The Fame

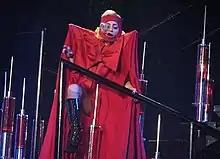
Gaga performing the title track of the album on The Monster Ball Tour

In the United States, "The Fame" debuted at number 17 on the "Billboard" 200 with sales of 24,000 on the issue dated November 15, 2008. After fluctuating down the charts, the album reached number 10 on the issue dated March 7, 2009. The album also topped "Billboard"s Dance/Electronic Albums chart; it has stayed at the number-one spot for 193 non-consecutive weeks, as of week of May 24, 2025, and holds the record for the most time on top in the chart's history. In March 2020, the album was certified six-times Platinum for shipments of six million copies, by the Recording Industry Association of America (RIAA). With the release of "The Fame Monster", which was also combined with "The Fame" as a deluxe edition, the album jumped from 34 to 6 on the "Billboard" 200 with sales of 151,000. It reached its highest sales week on the issue dated January 9, 2010 with 169,000 copies sold. On the issue dated January 16, 2010, "The Fame" moved to a new peak of two on the "Billboard" 200 after being on the charts for 62 weeks. By the end of 2009, "The Fame" became the fifth best-selling album of the year.